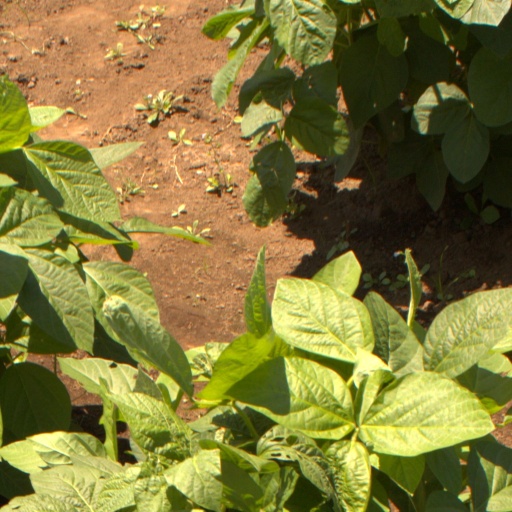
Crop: soybean